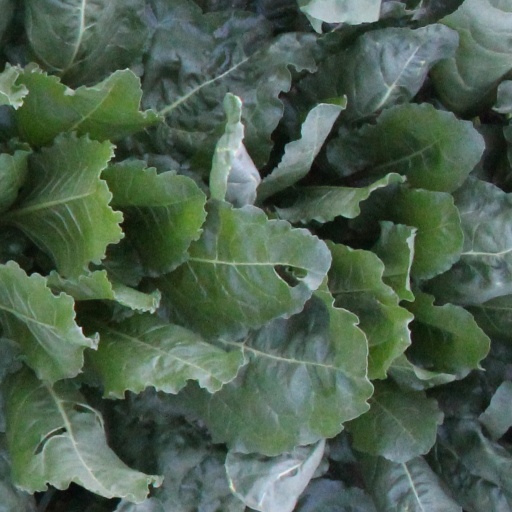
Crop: sugar beet